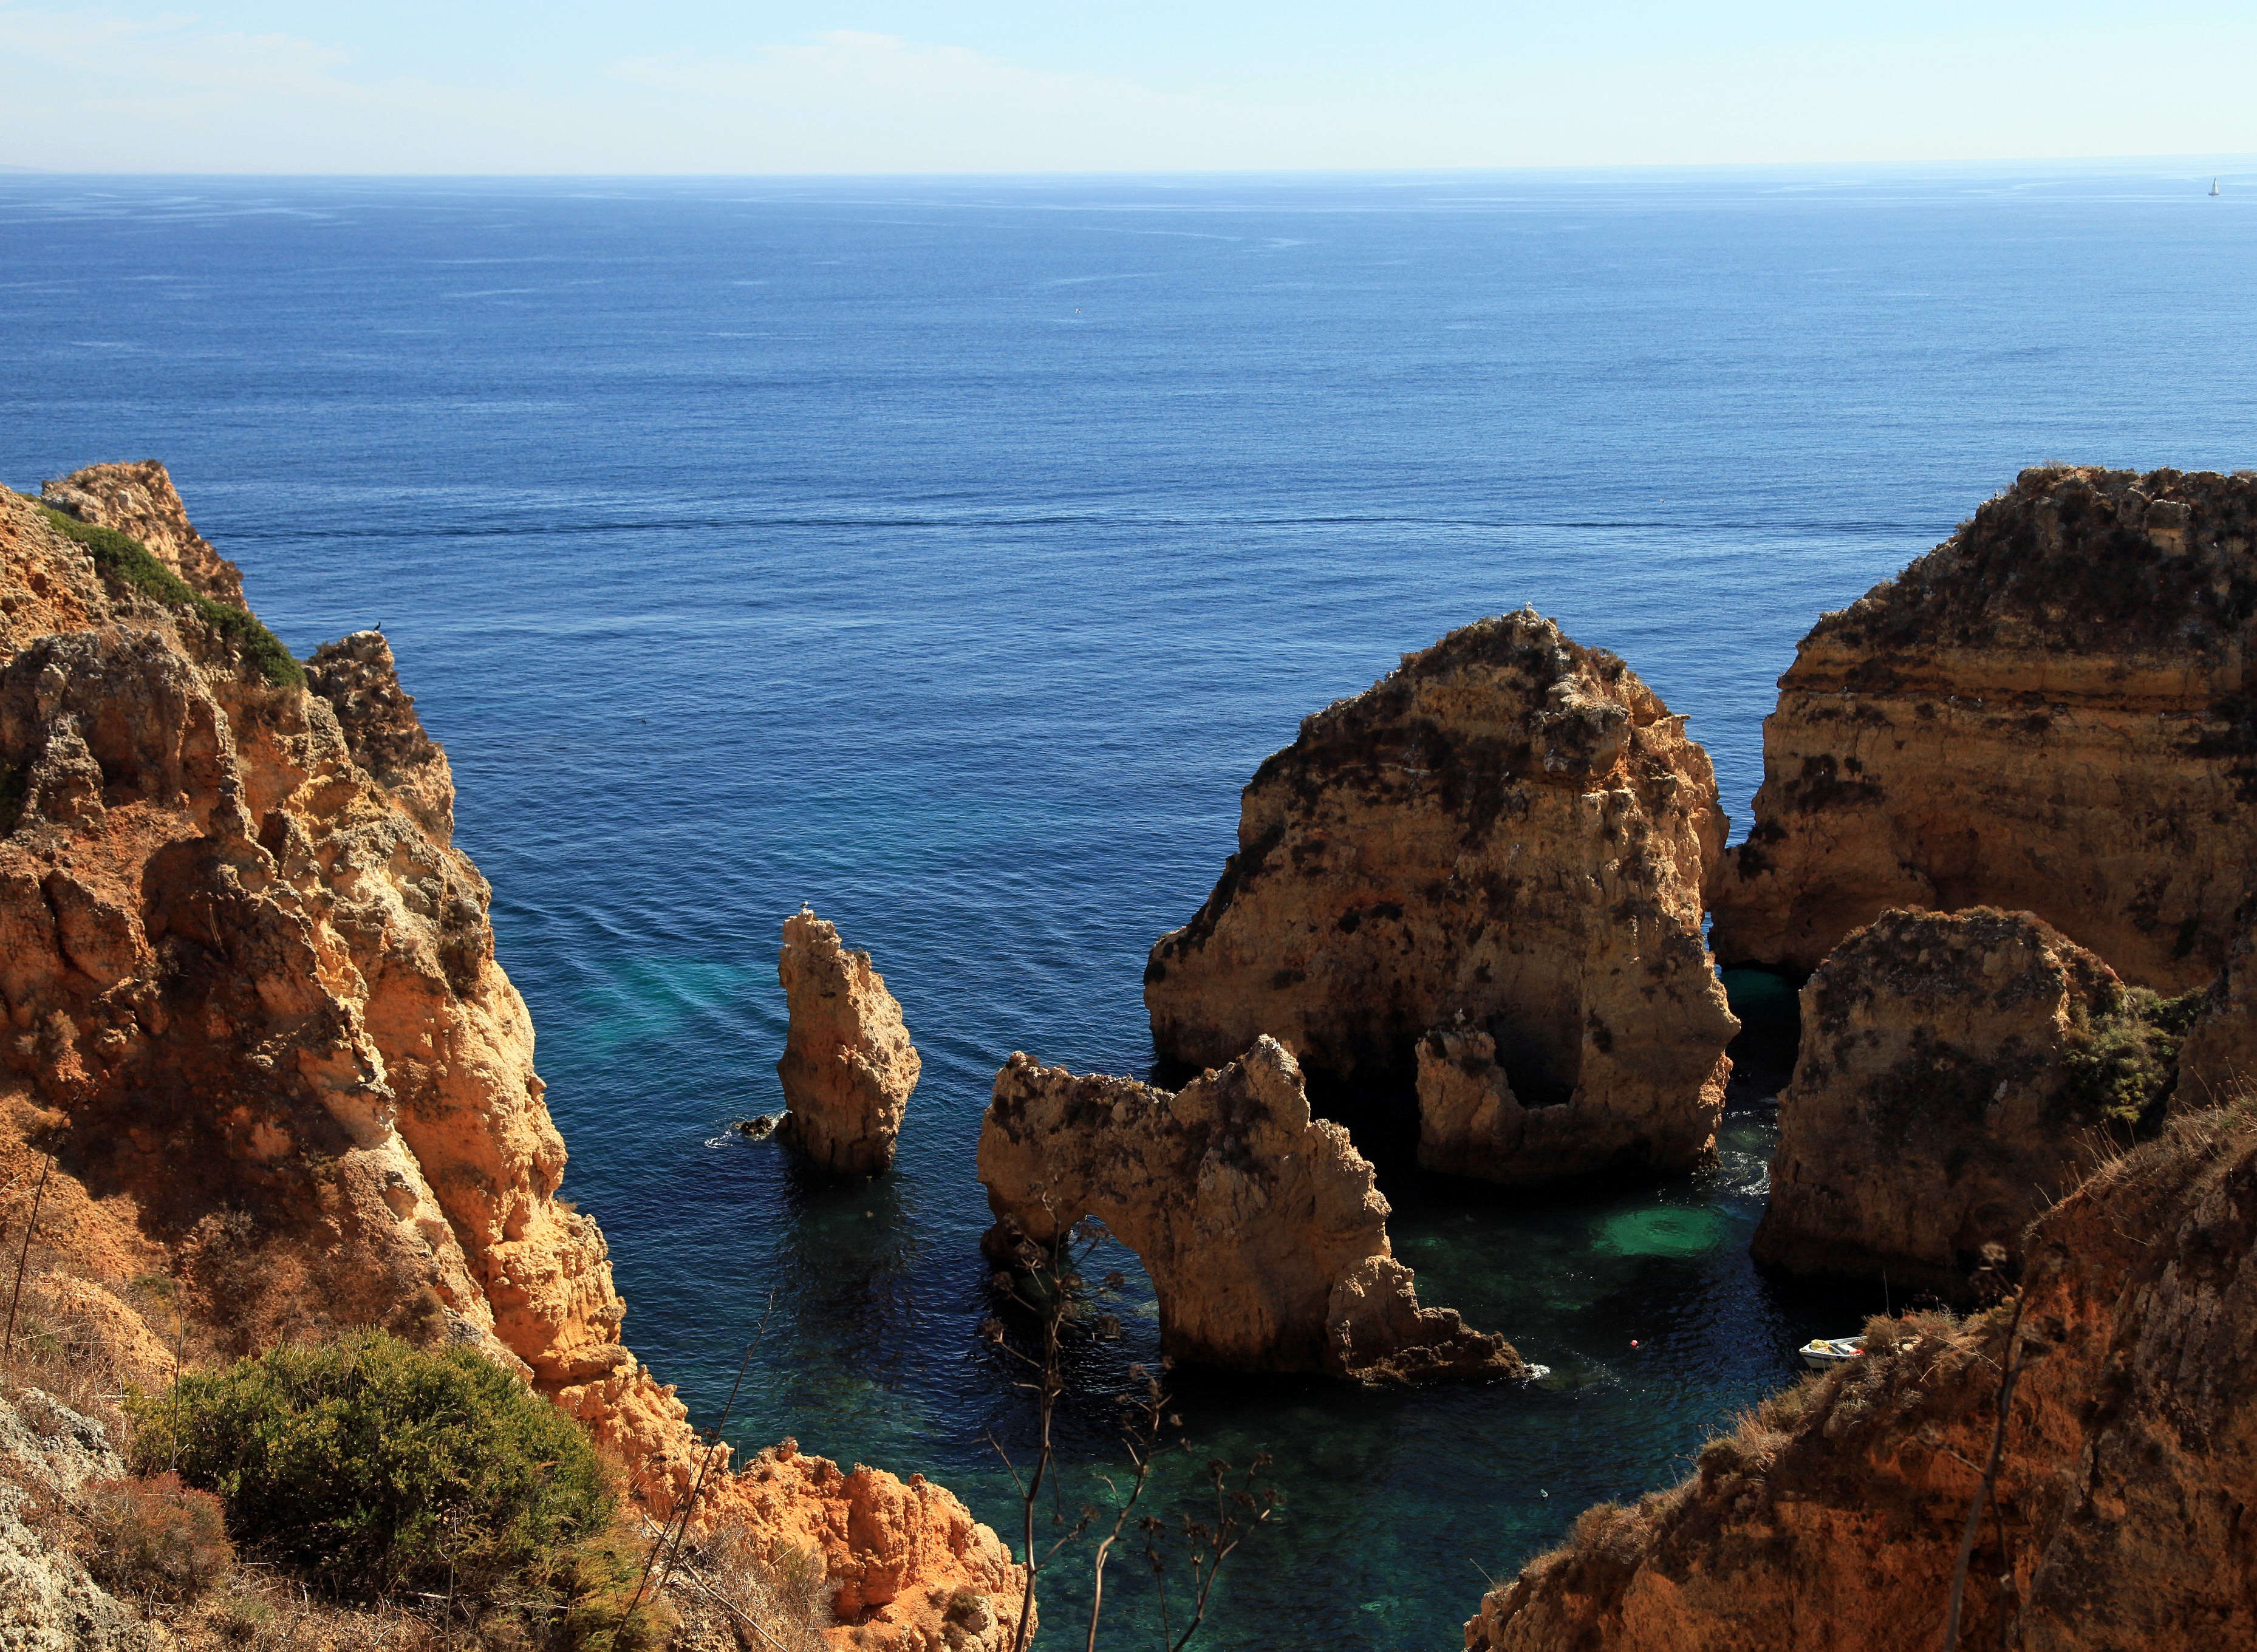
beach, landscape, sea, coast, rock, ocean, shore, formation, cliff, cove, tower, bay, stack, terrain, material, body of water, geology, portugal, atlantic, algarve, cape, islet, landform, natural arch, geographical feature